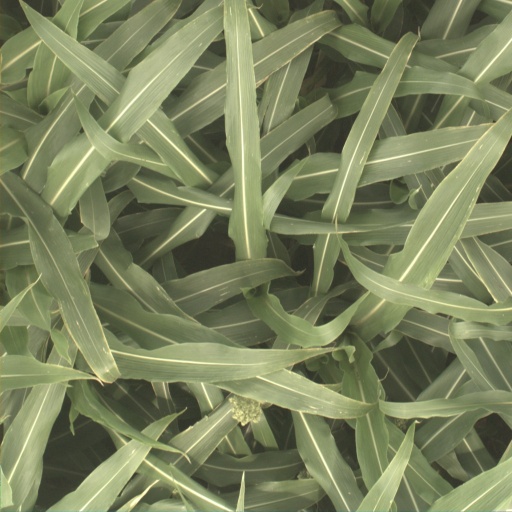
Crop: sorghum